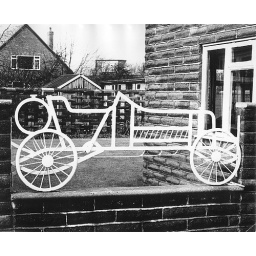
fence in the shape of old racing car on a house on the ormskirk road,lancashire